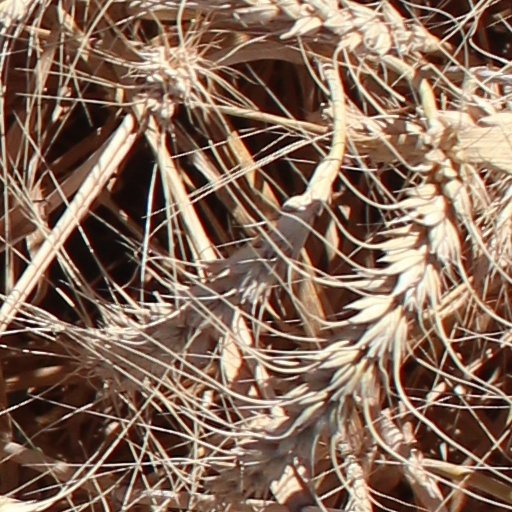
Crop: wheat